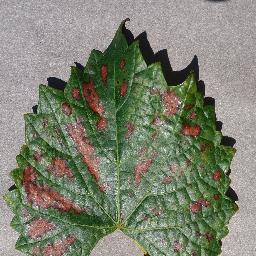
Label: Grape___Esca_(Black_Measles)